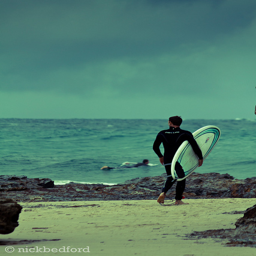
A man walking with his surf board on a rocky beach.
a person holding a surf board on a beach
A man holding a surfboard on top of a sandy beach.
A man walking towards the ocean holding a surf board.
The man is carrying the surfboard on the beach.